History of Qatar

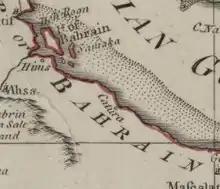
A 1794 map depicting "Catura" under the jurisdiction of Bahrain.

Bahrain and mainland Qatar had been seized by the Portuguese in 1521. After the Portuguese claimed control, they constructed a series of fortresses along the Arabian Coast. However, there have been limited findings of Portuguese ruins in Qatar. One possible contender for a Portuguese presence is the 16th-century fort built in Portuguese architectural style in the ruined town of Ruwayda. A map dating to 1563 created by Portuguese cartographer Lázaro Luís depicts "Sidade de Catar", making it the earliest depiction of any specific settlement in Qatar. Some historians believe that it refers to Ruwayda, though there remains much ambiguity as to the location's true identity.